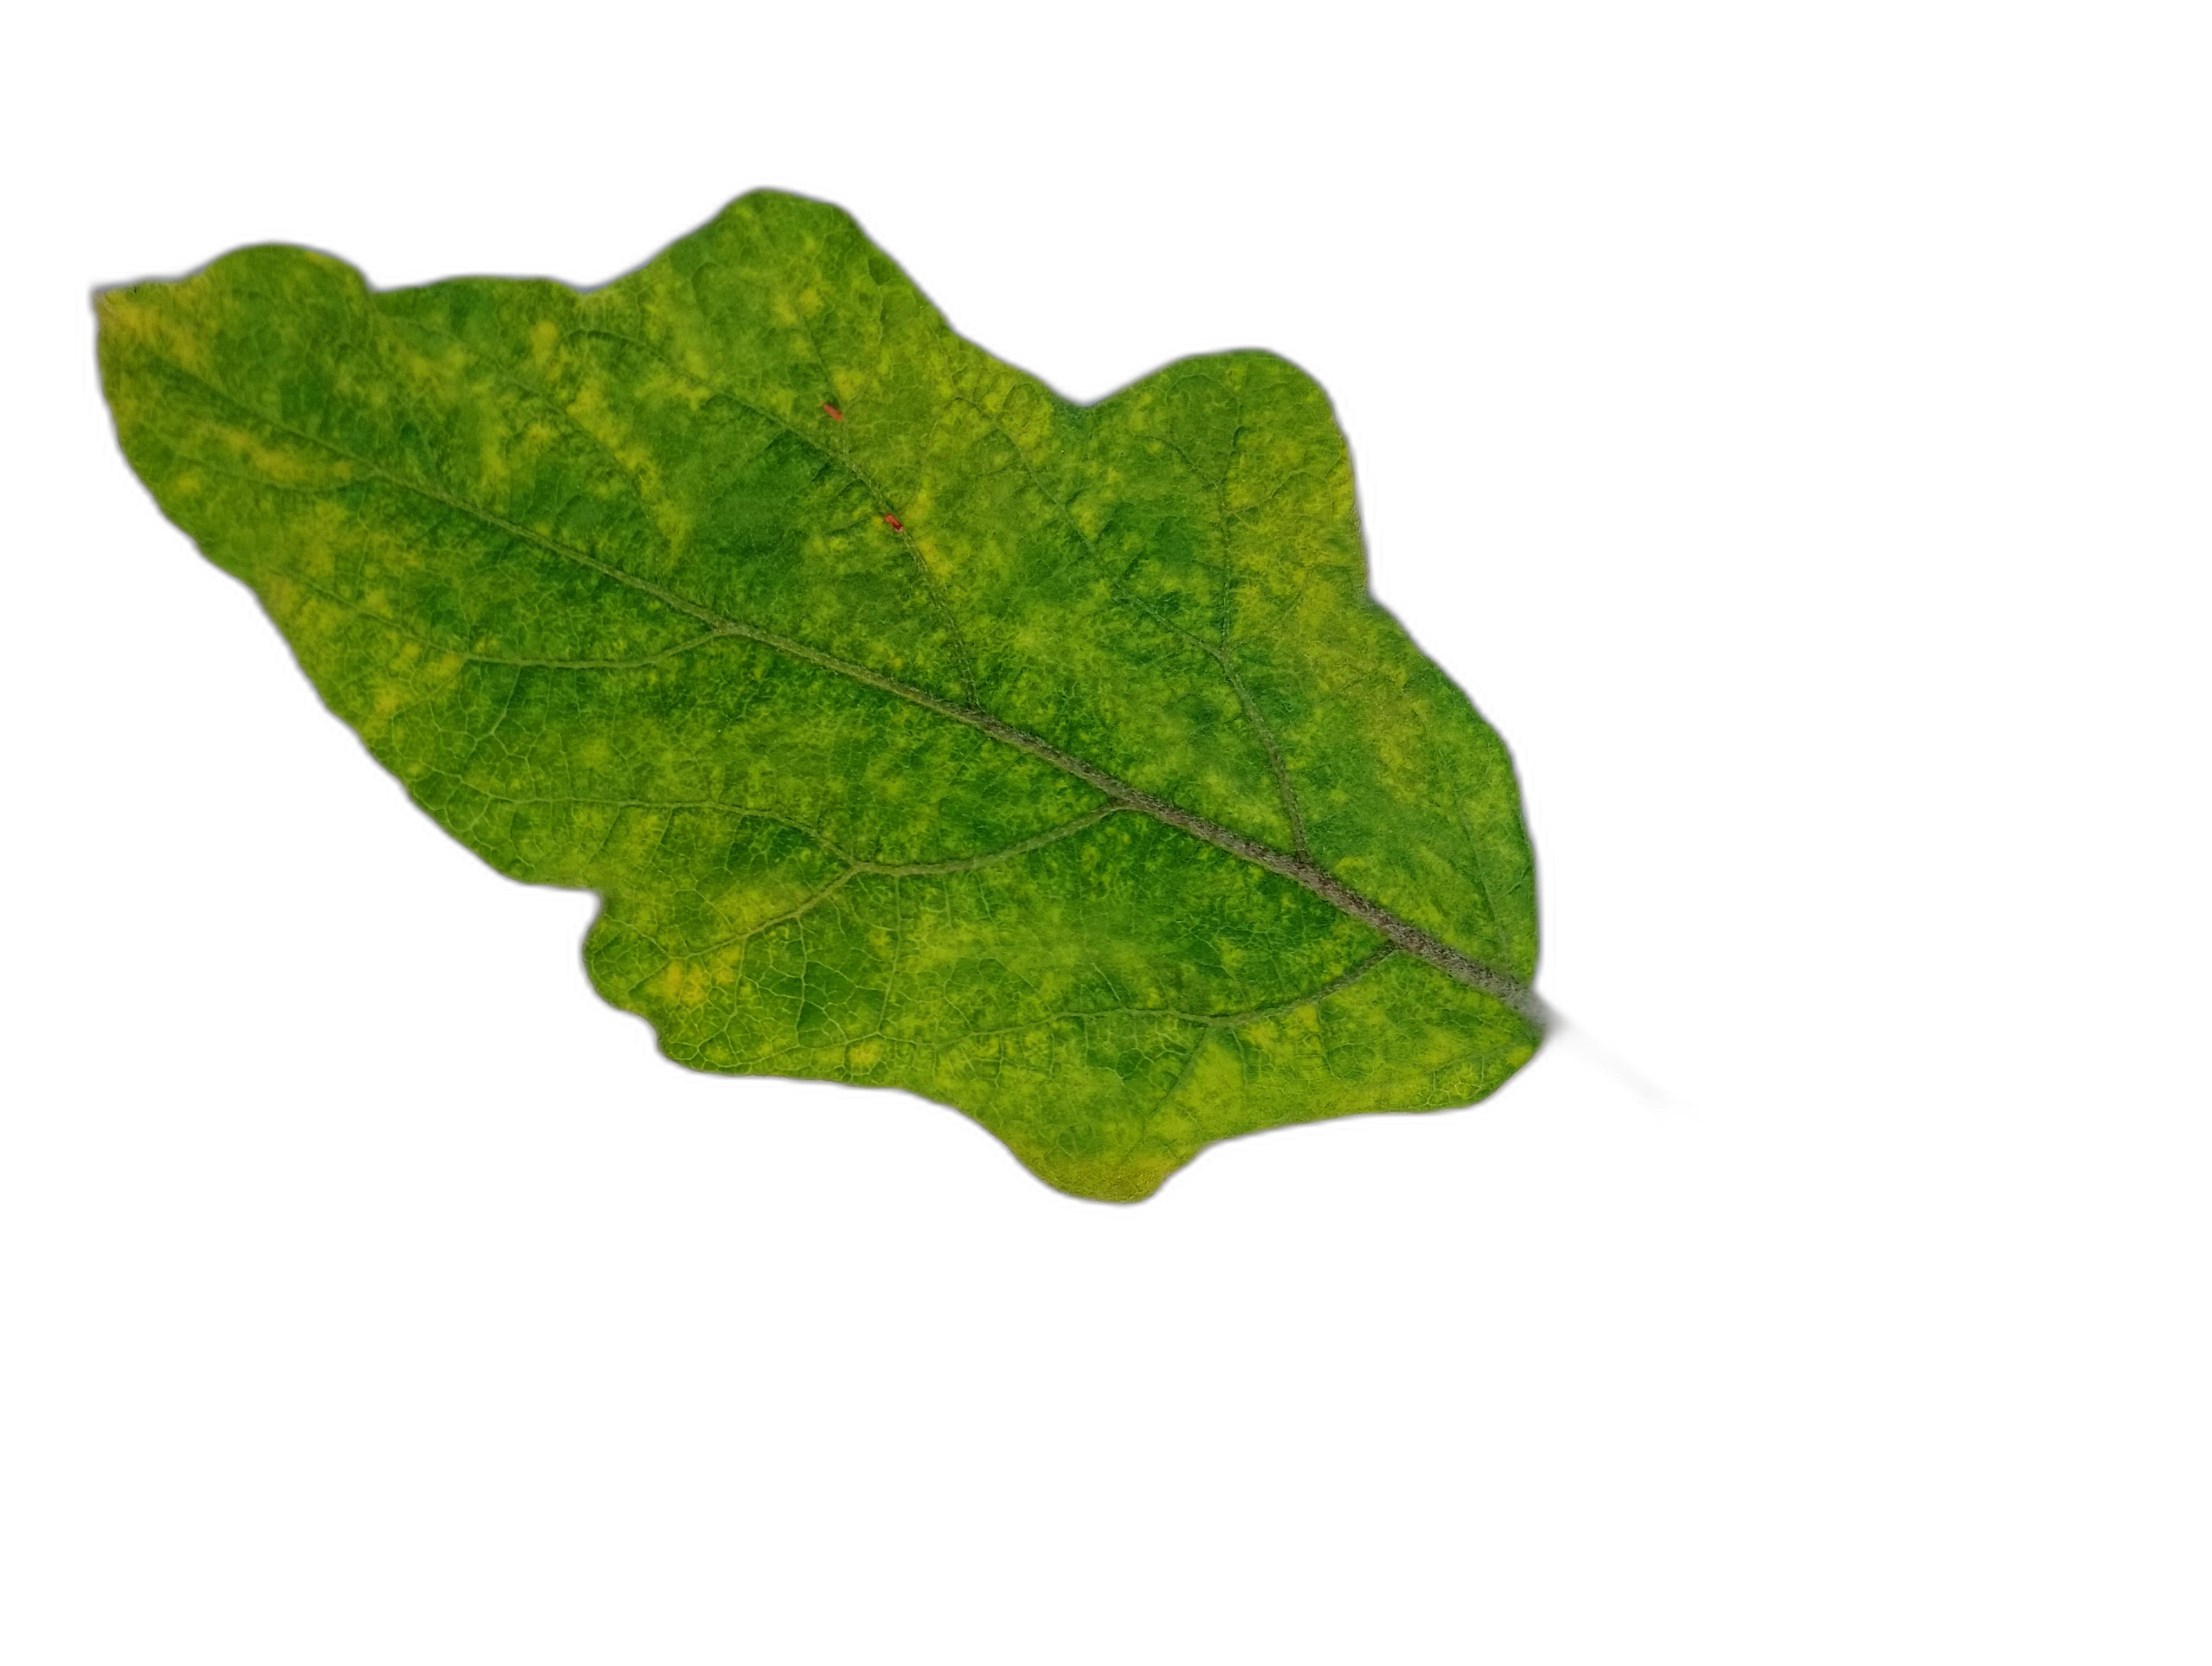
Label: Mosaic Virus Disease